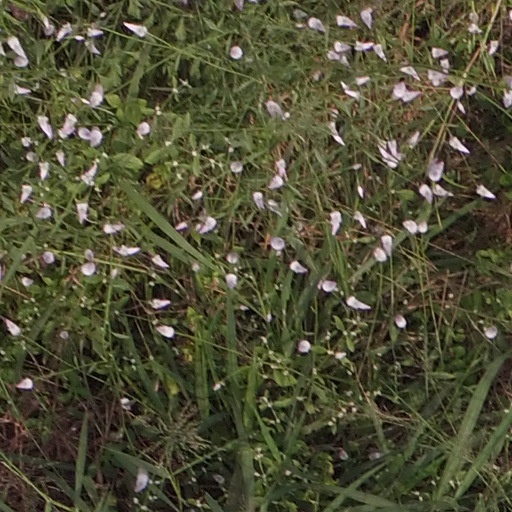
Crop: maize; corn